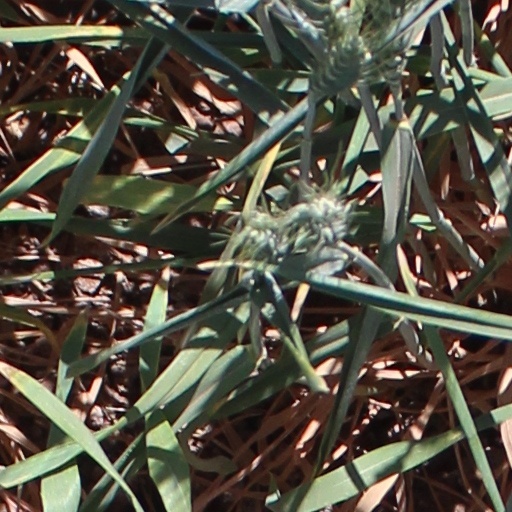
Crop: wheat